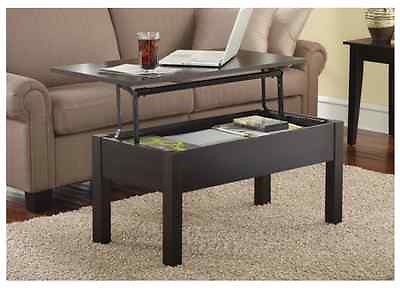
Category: table